Birtley, Tyne and Wear

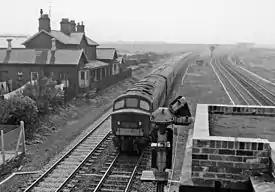
Remains of Birtley Station in 1965

Antony Gormley's famous "Angel of the North" sculpture, completed in February 1998, is on high ground at the site of the baths of the old 'Betty Ann Pit' at Eighton Lodge, Gateshead, to the north of Birtley.